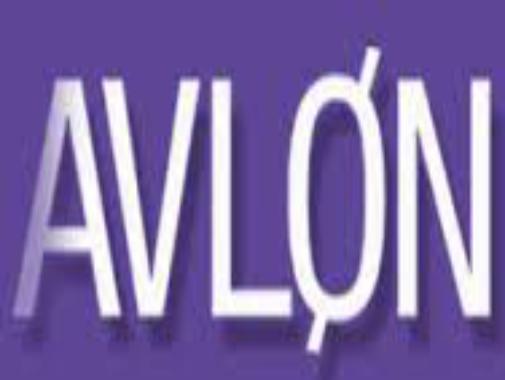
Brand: Avlon
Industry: Necessities